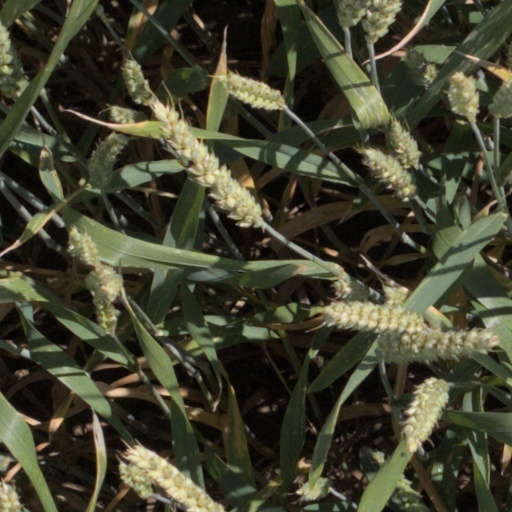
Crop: wheat